History of Cumbria

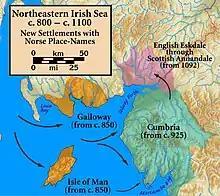
The northeastern Irish Sea, showing new settlements with Norse place names.

All in all, the old model of Roman 'conquerors' and local 'vanquished' in Cumbria and the north, is superseded by one that sees that, "within limits, the local population became Romanised".